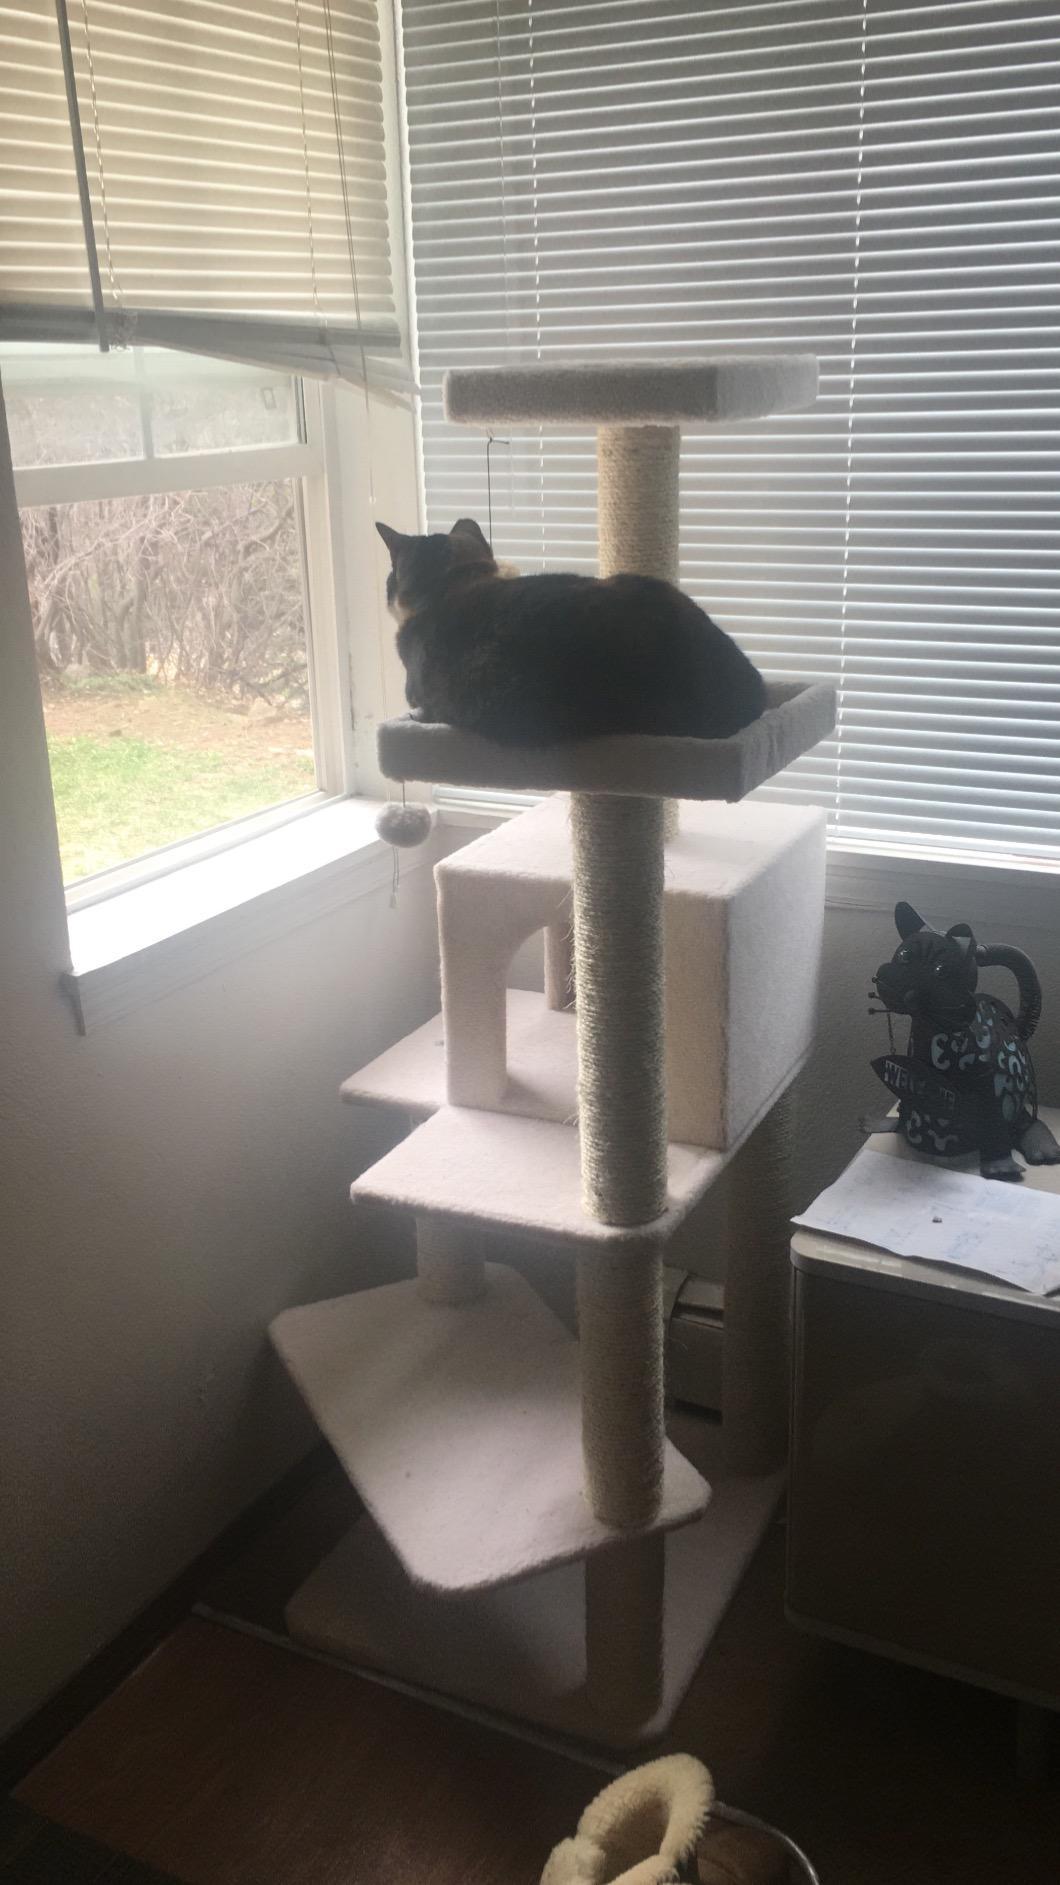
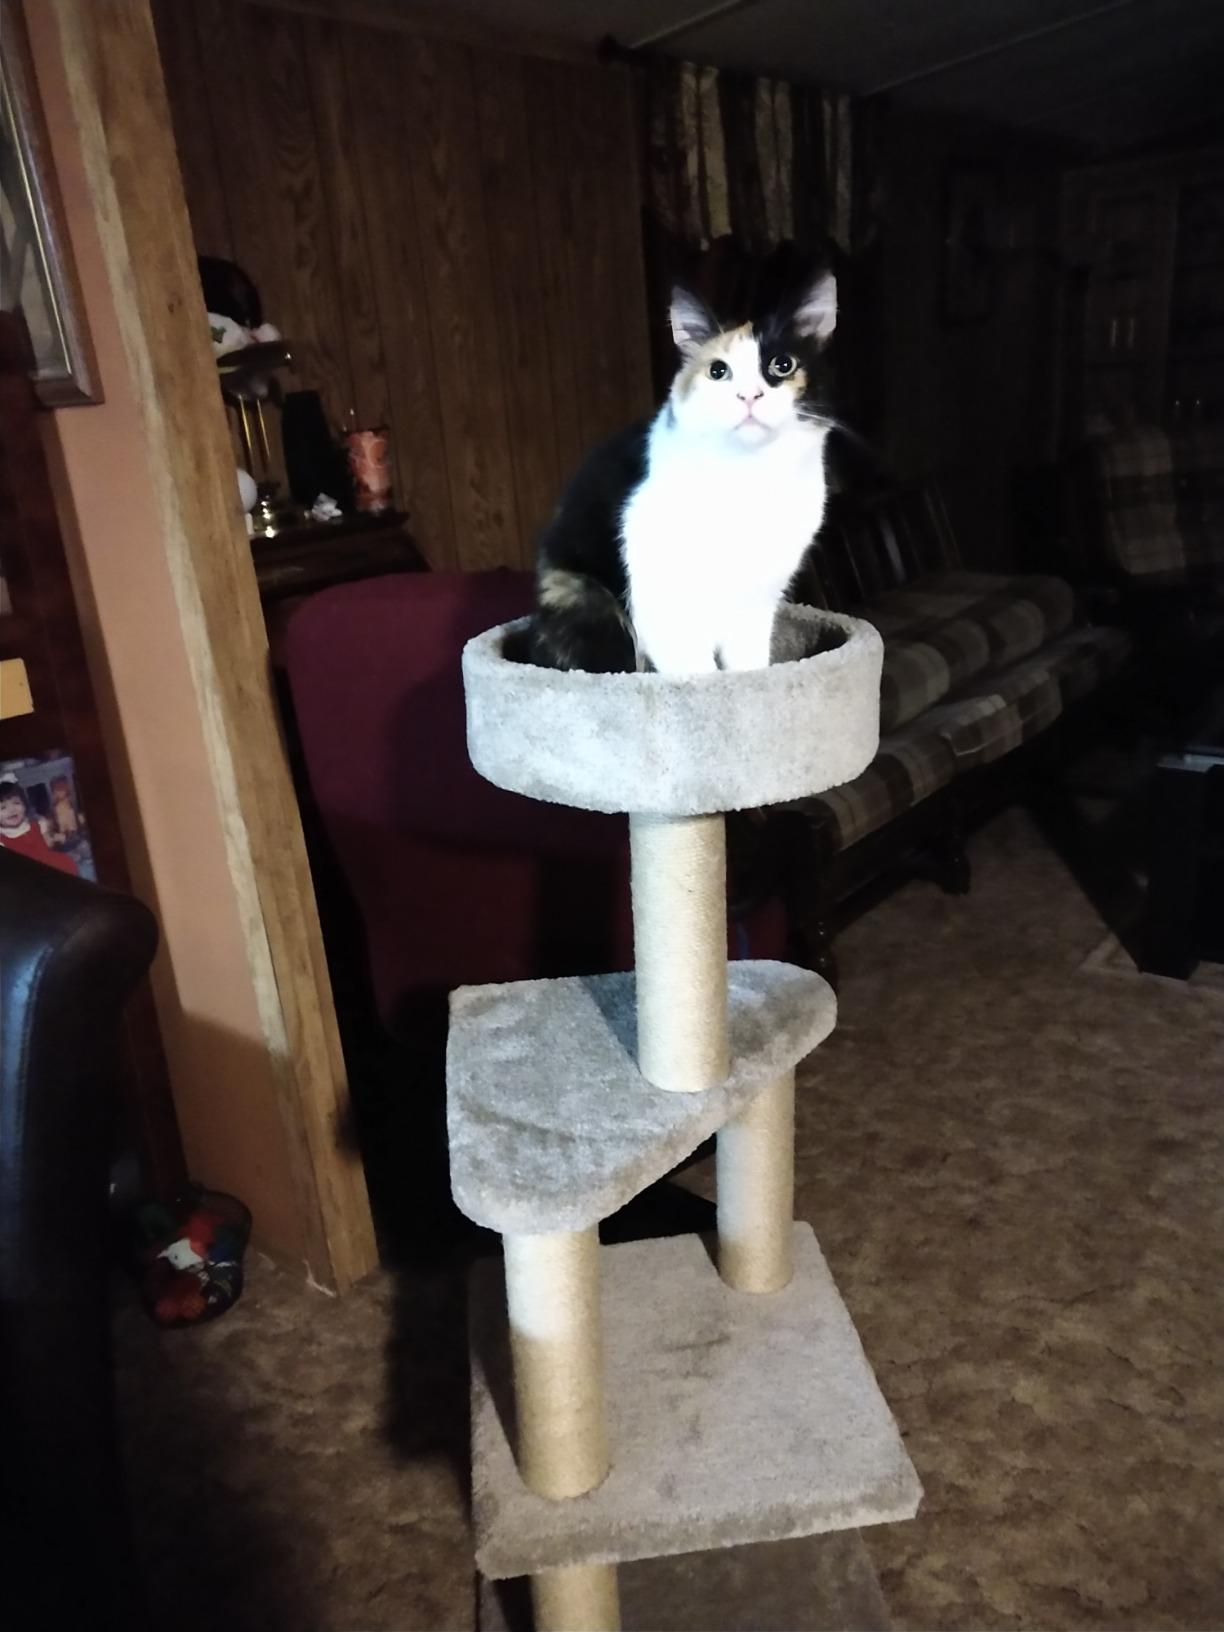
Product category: items_cat tree
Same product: no